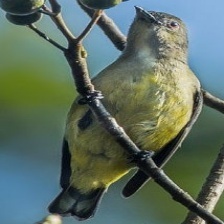
Species: YELLOW BELLIED FLOWERPECKER
Scientific name: DICAEUM MELANOXANTHUM